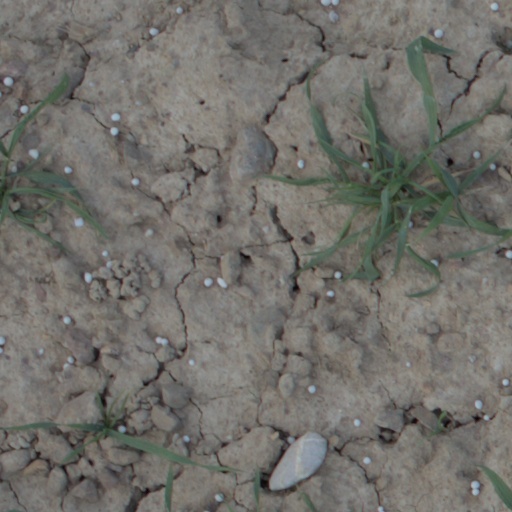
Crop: wheat